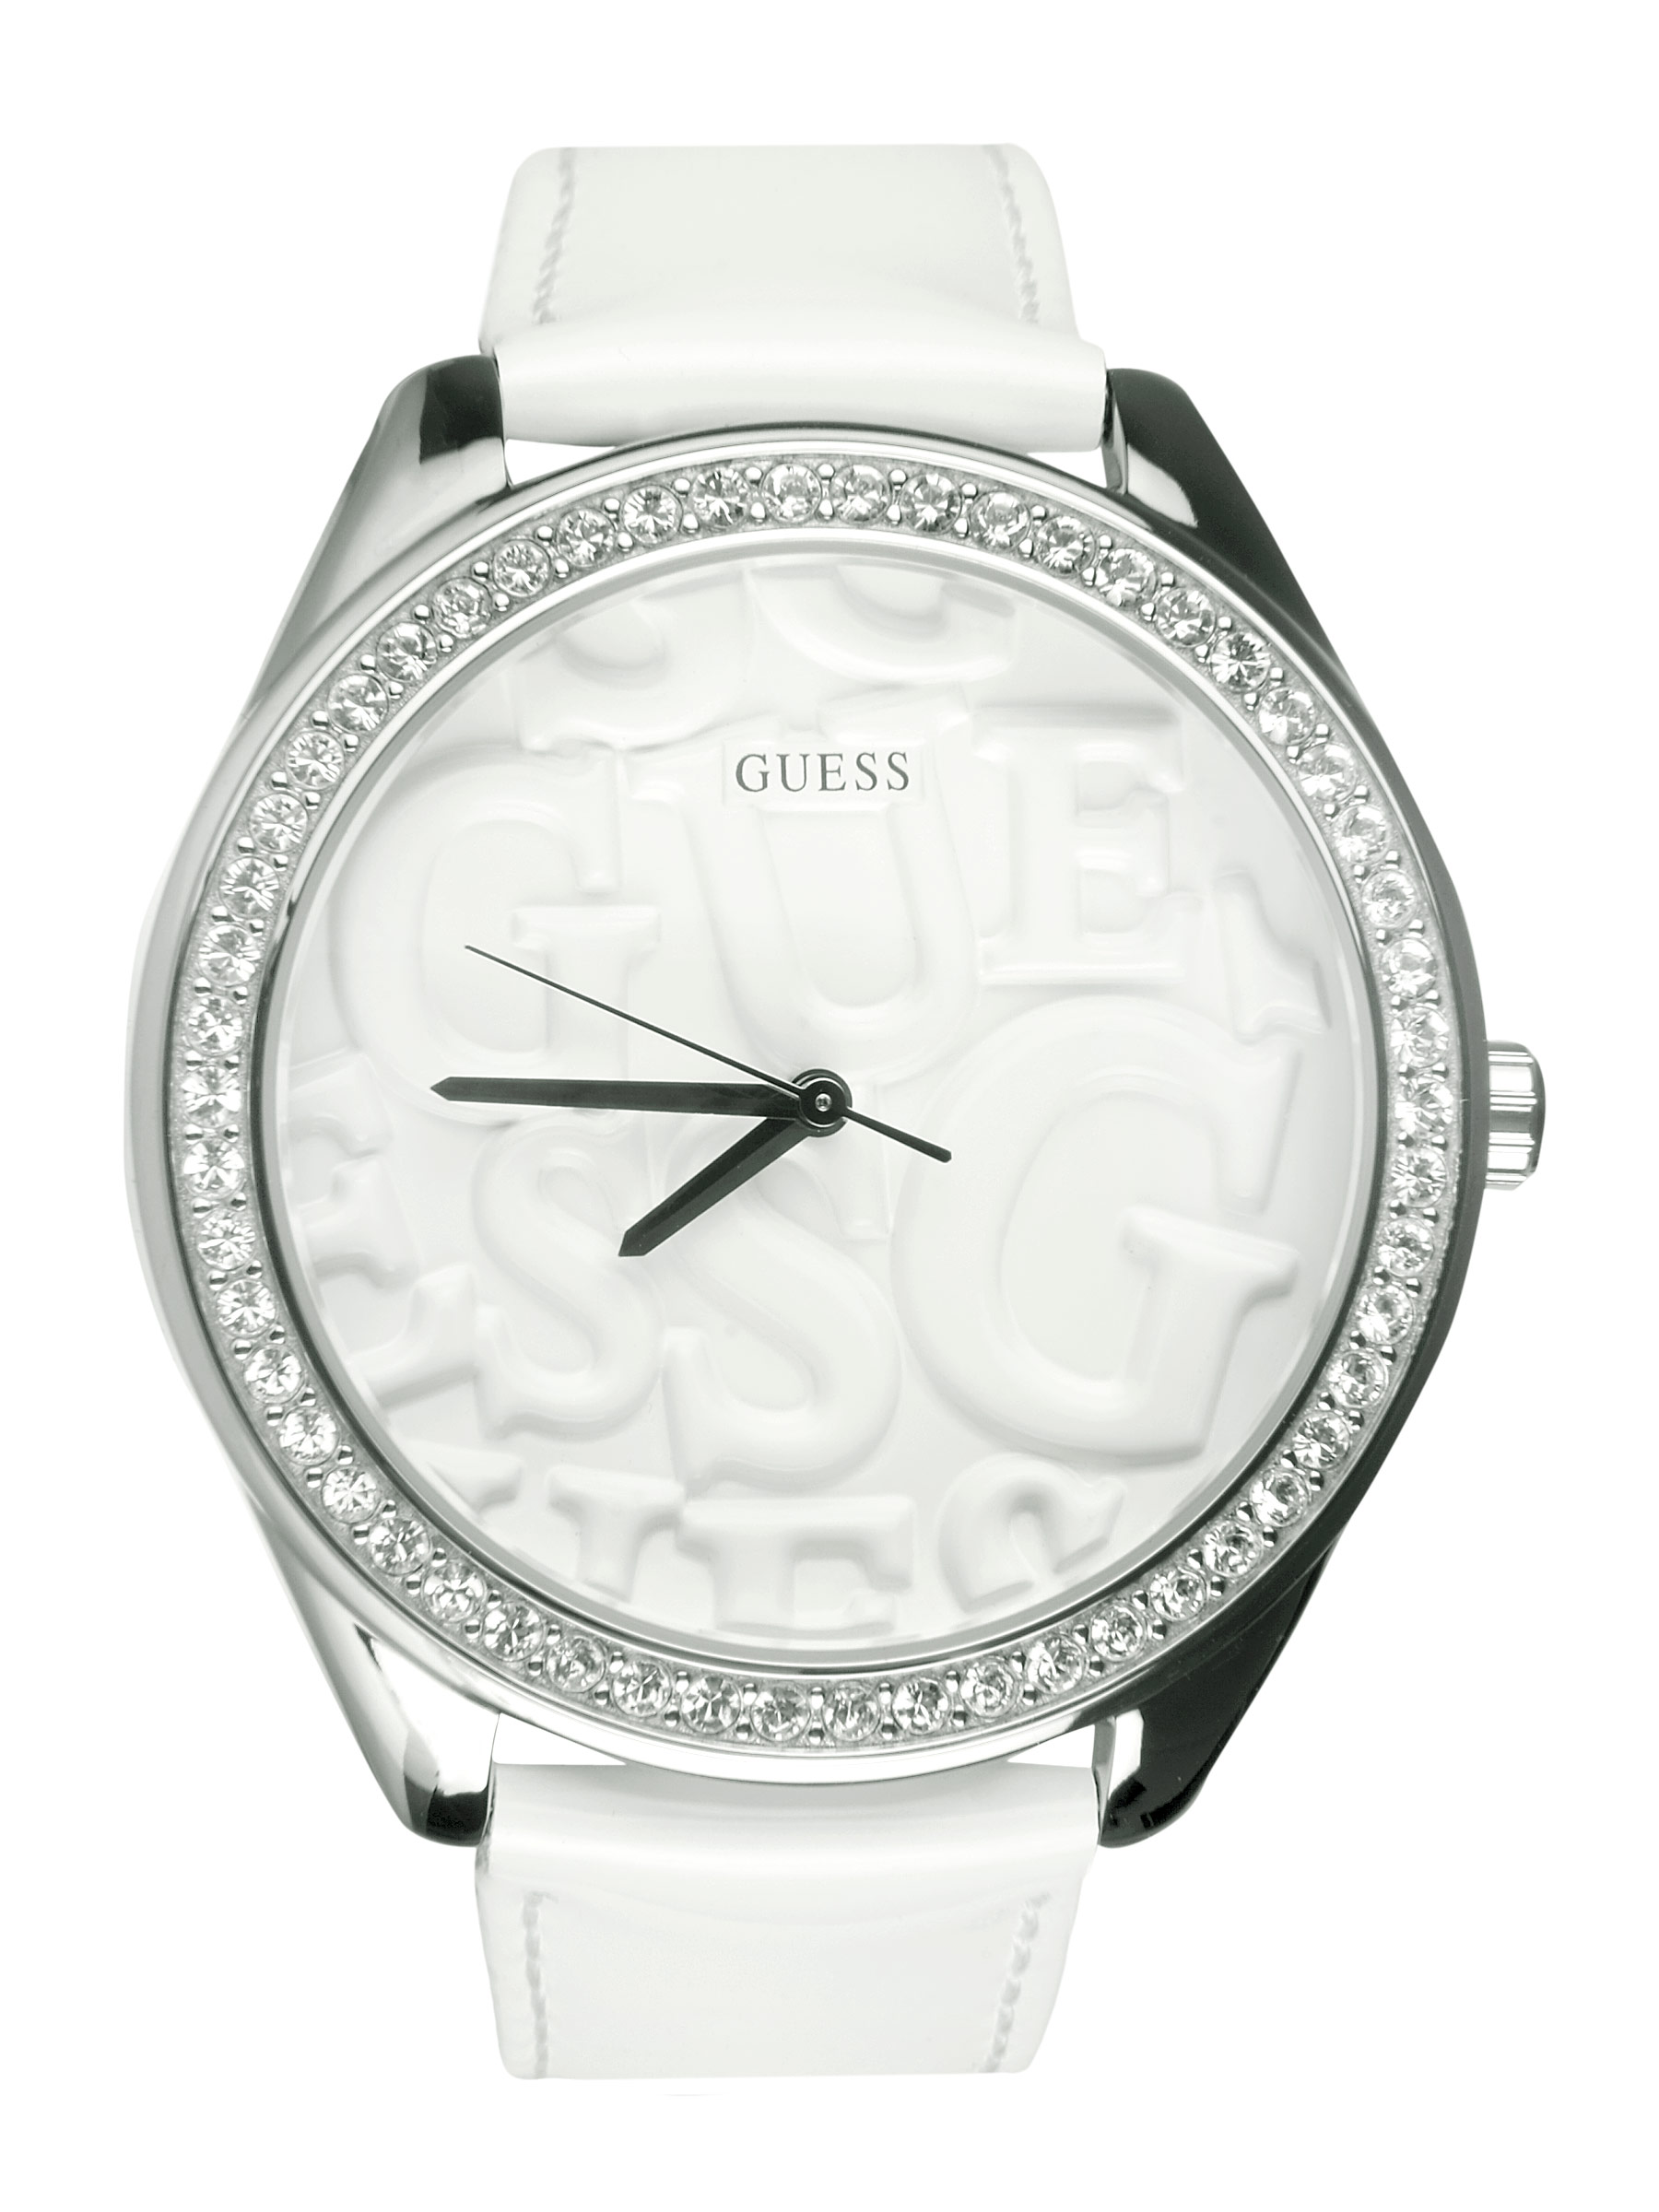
Guess Women Puffy G White Dial Watch with Swarovski Elements W85098L1
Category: Accessories / Watches / Watches
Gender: Women
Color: White
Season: Summer 2016
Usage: Casual